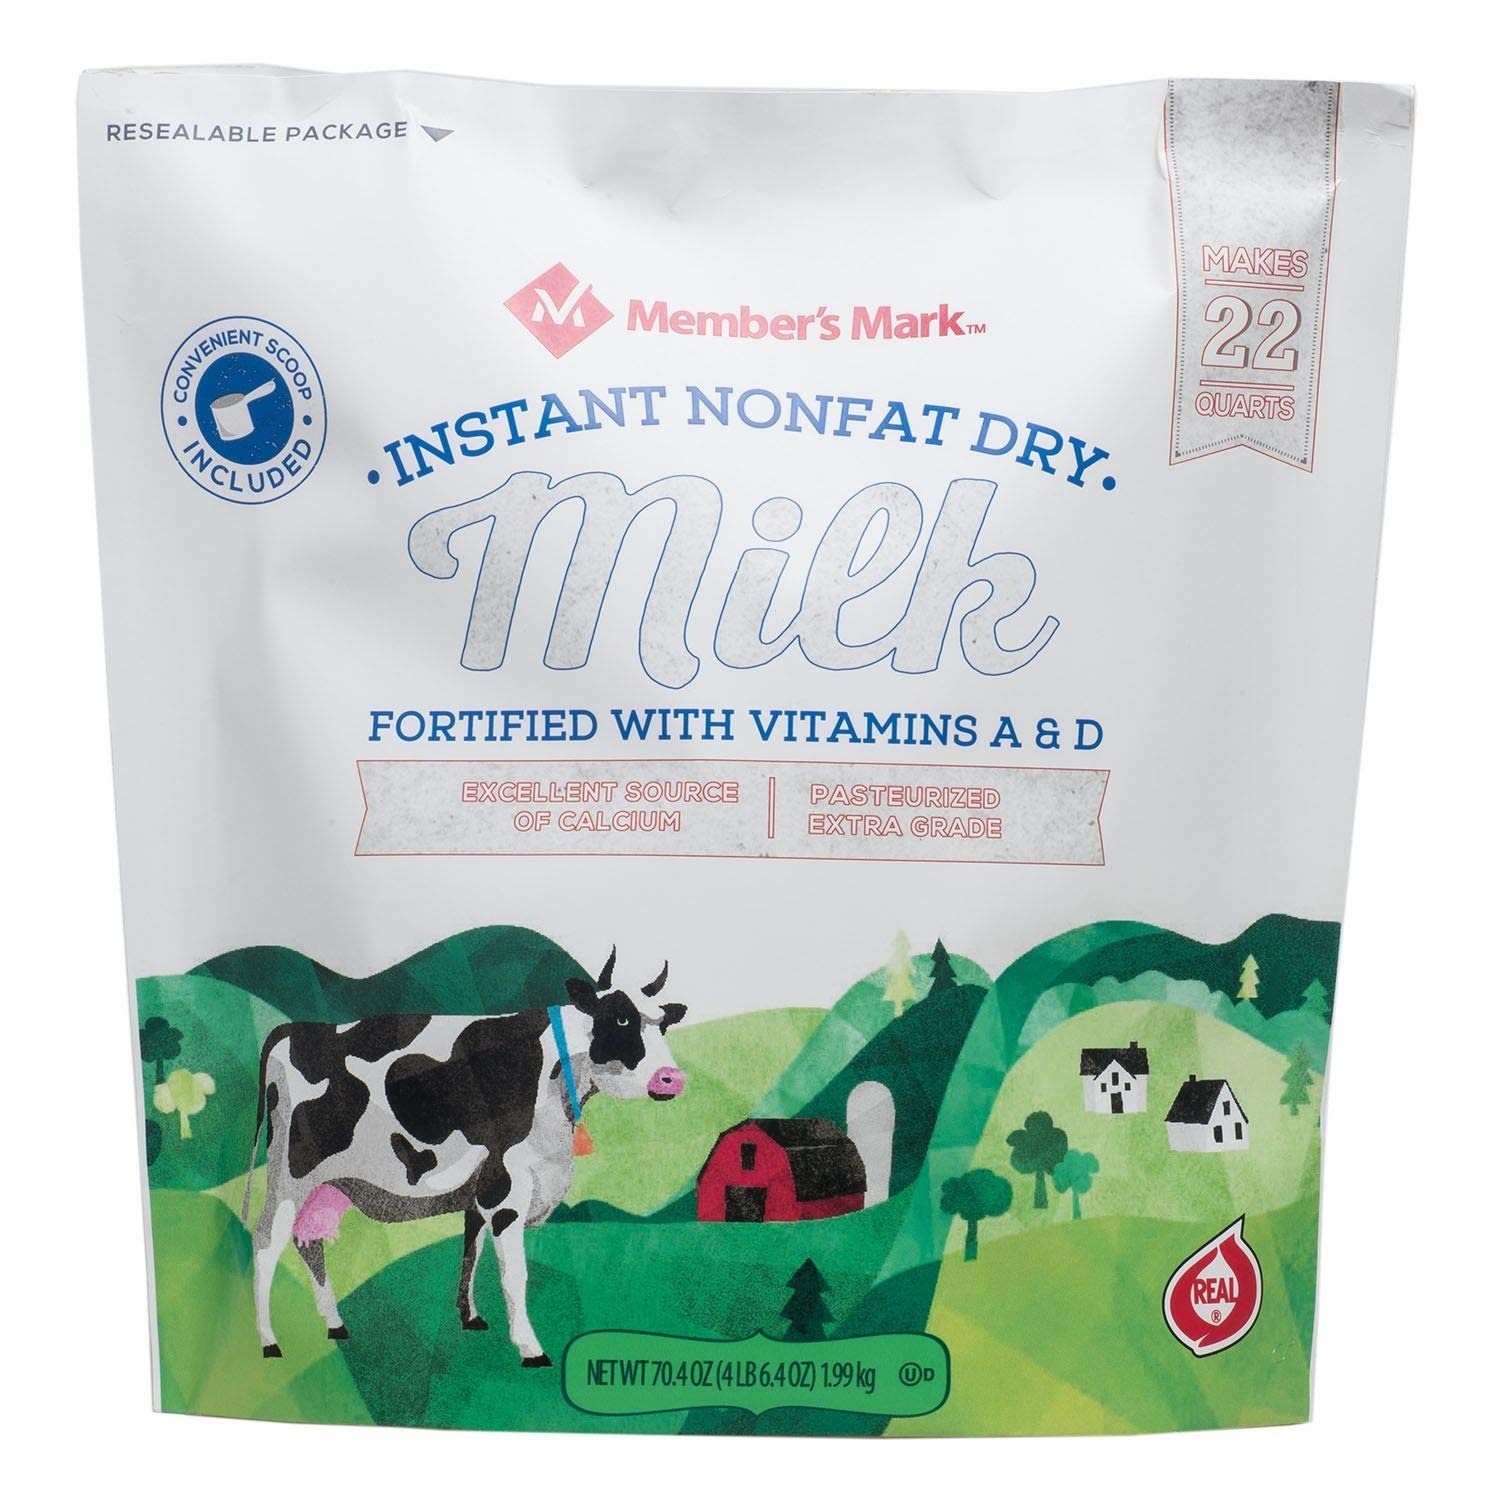
Item Name: Member's Mark Non-Fat Instant Dry Milk (70.4 Ounce)
Bullet Point 1: Fat free
Bullet Point 2: Net weight: 4.4 pounds (70.4 ounces)
Bullet Point 3: Makes 22 quarts
Bullet Point 4: Fortified with vitamins A & D
Product Description: Member's Mark Non-Fat Dry Milk is a great source of calcium and is fortified with vitamins A & D. This 70.4 ounce bag makes 22 quarts, and we include a recipe list on the packaging.
Value: 70.4
Unit: Ounce

Price: 19.98